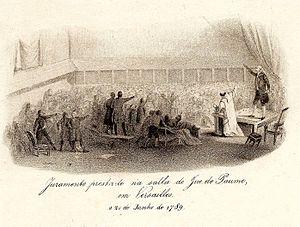
Jean Sylvain Bailly, né le 15 septembre 1736 à Paris et mort guillotiné le 12 novembre 1793 à Paris, est un mathématicien, astronome, littérateur et homme politique français. Il a été le premier maire de Paris.